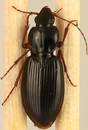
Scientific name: Synuchus impunctatus
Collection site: Harvard Forest & Quabbin Watershed NEON (HARV), plot HARV_001